Sure (company)

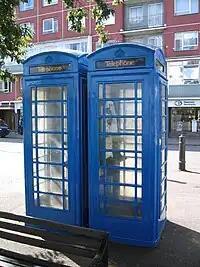
Phone boxes in St Peter Port, Guernsey, two of the four traditional K6 kiosks on the island

Cable & Wireless first entered the Channel Islands market when it purchased Guernsey Telecoms (formerly the States Telecommunications Board) from the States of Guernsey.